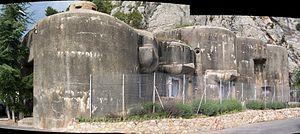
L'ouvrage de Sainte-Agnès est une fortification faisant partie de la ligne Maginot, située sur la commune de Sainte-Agnès dans le département des Alpes-Maritimes.